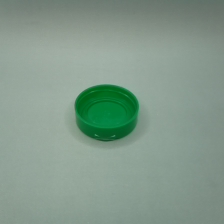
Color: green
Cap type: flip-top cap